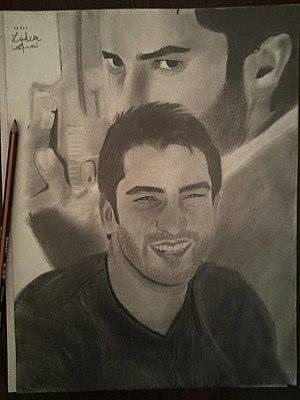
acteur truc mon dessin